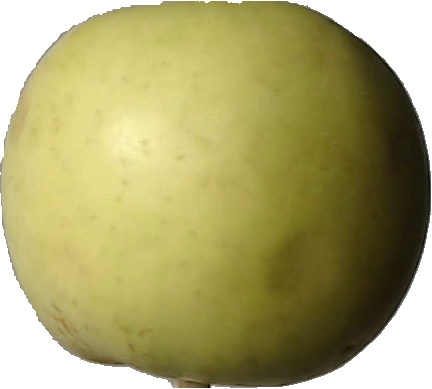
Label: apple_golden_3